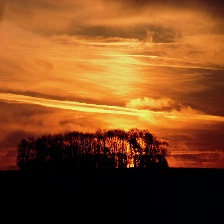
Cloud type: Cirrostratus